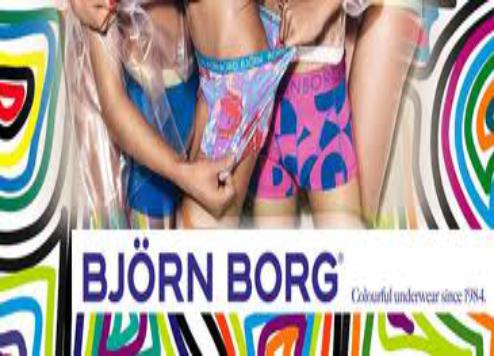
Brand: Bjorn Borg
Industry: Clothes